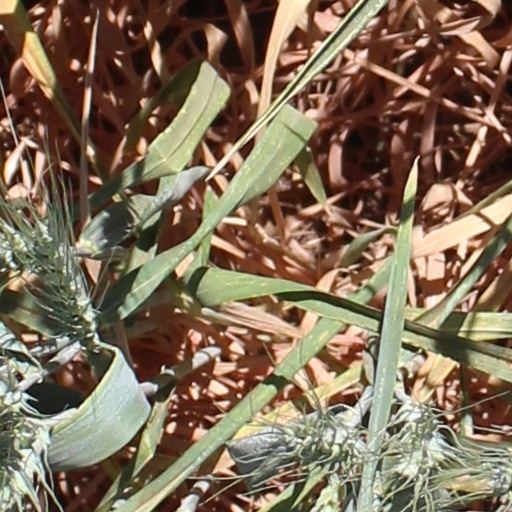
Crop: wheat